Hans III Jordaens

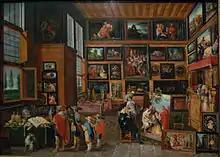
"Interior of an Art Gallery", with the gallery by Jordaens and figures by Cornelis de Baellieur, ca. 1630.

Hans III Jordaens (1590–1643) was a Flemish Baroque painter.